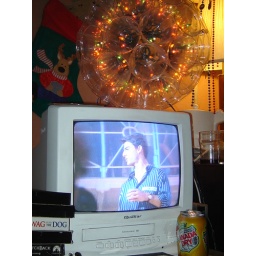
New Year's Ball made of plastic cups (and Coctail on in the background)